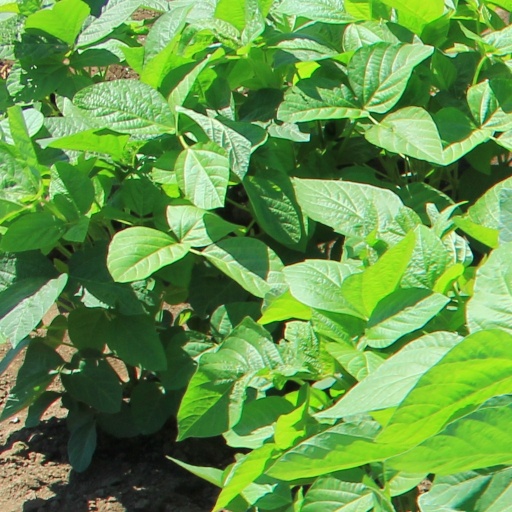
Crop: soybean